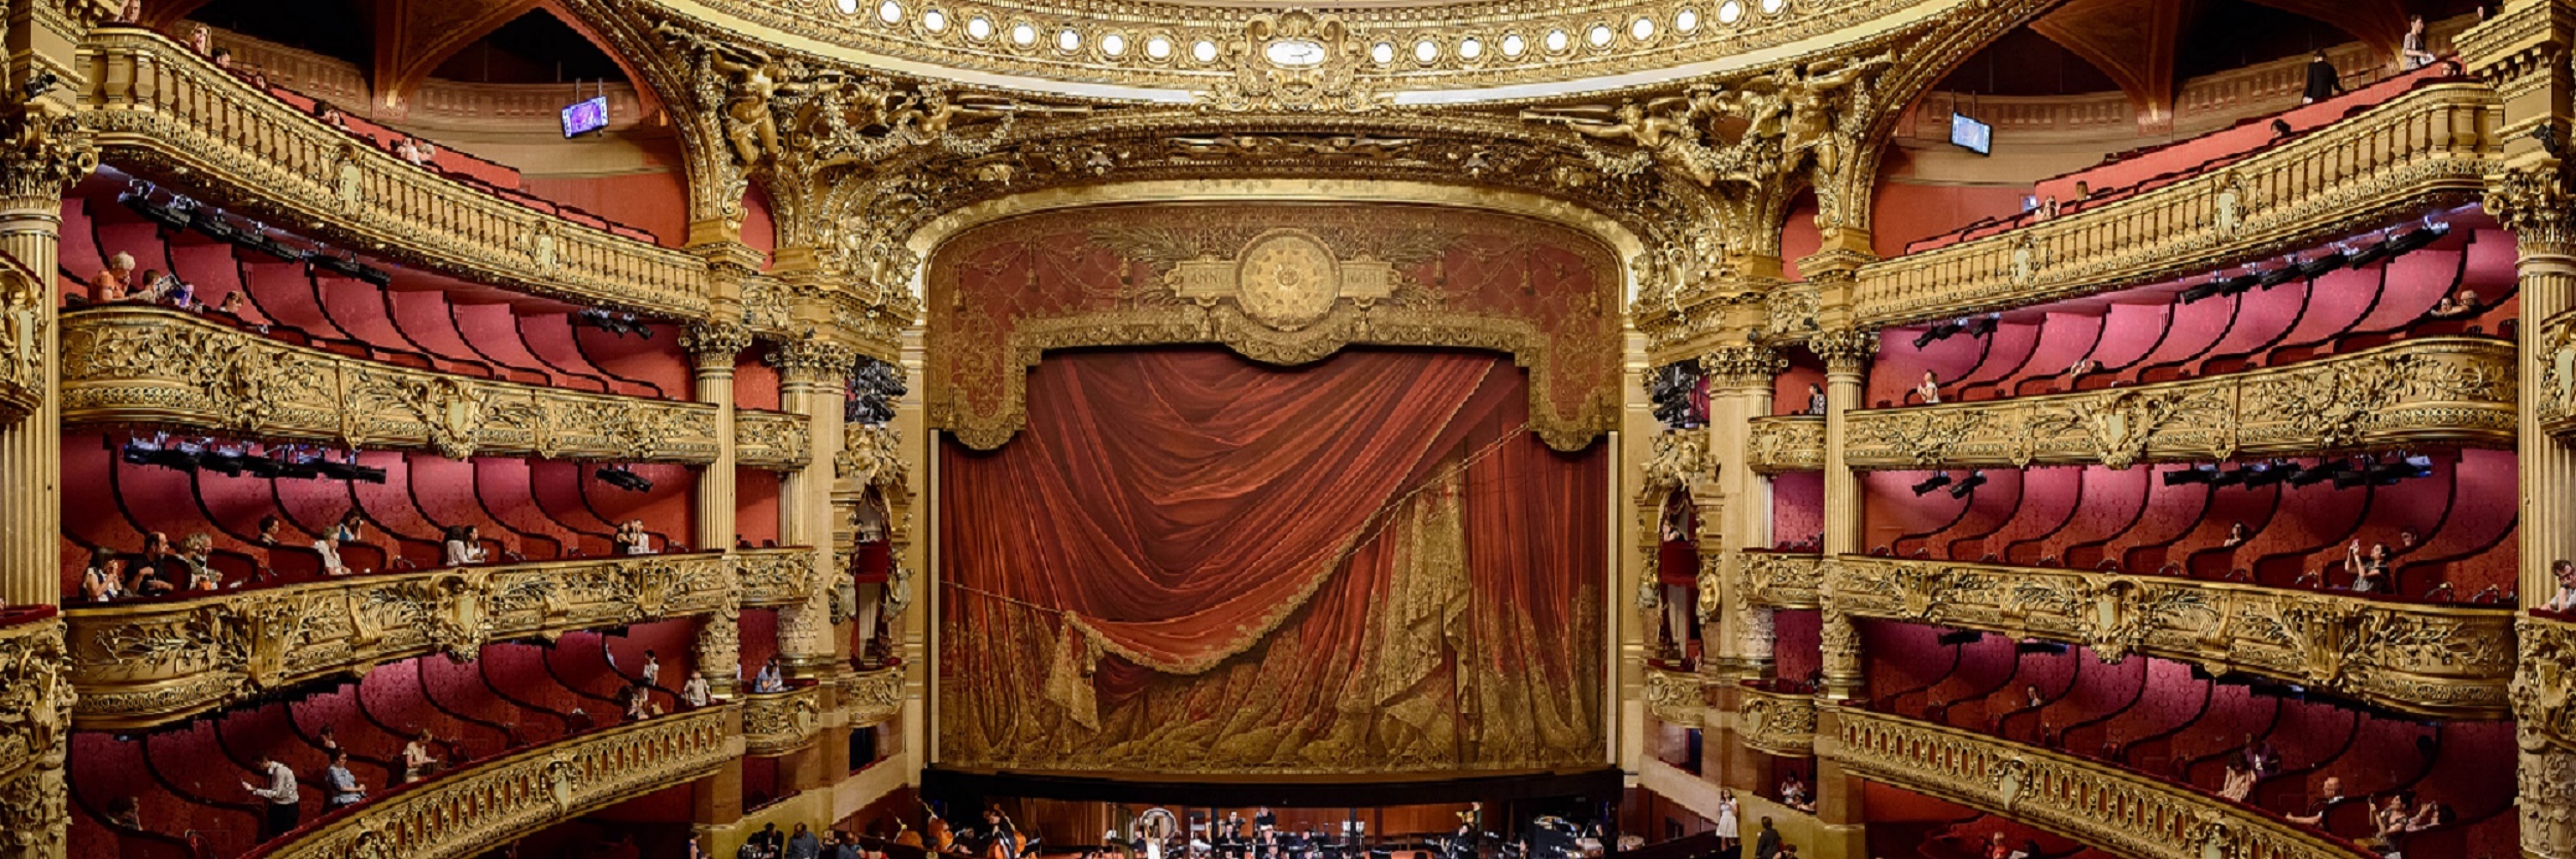
architecture, auditorium, interior, building, paris, panorama, france, europe, opera, opera house, landmark, place of worship, theatre, stage, temple, culture, famous, palais garnier, ancient history, salle des capucines